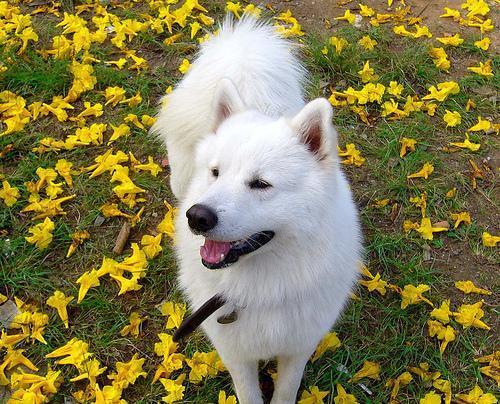
samoyed